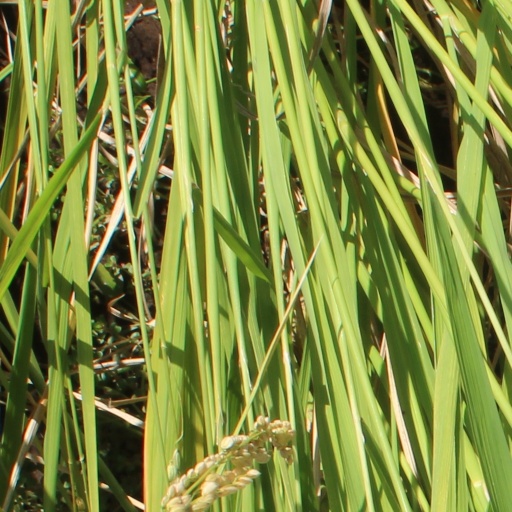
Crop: rice